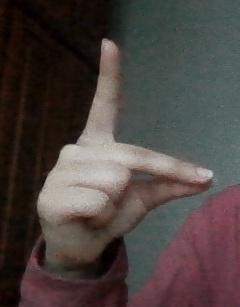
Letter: ta